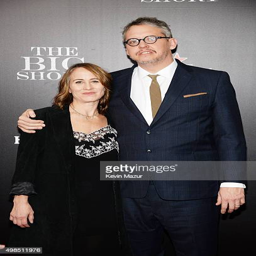
actor and scriptwriter attend the premiere